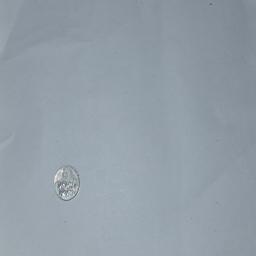
Label: 5_New_Back